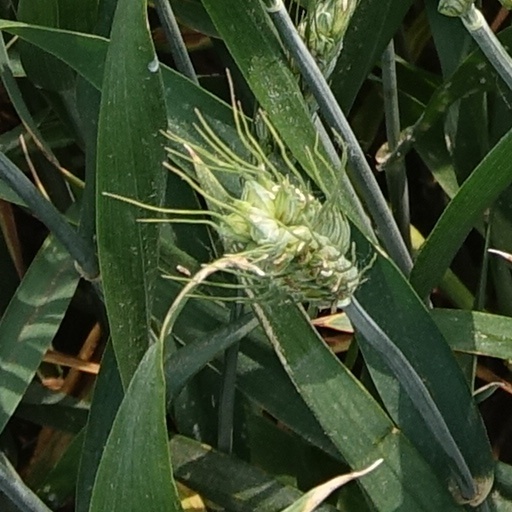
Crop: wheat